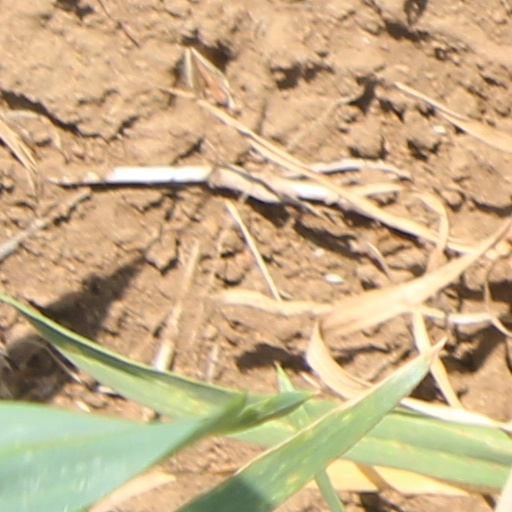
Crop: wheat